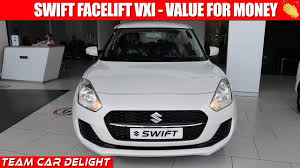
Label: noambulance